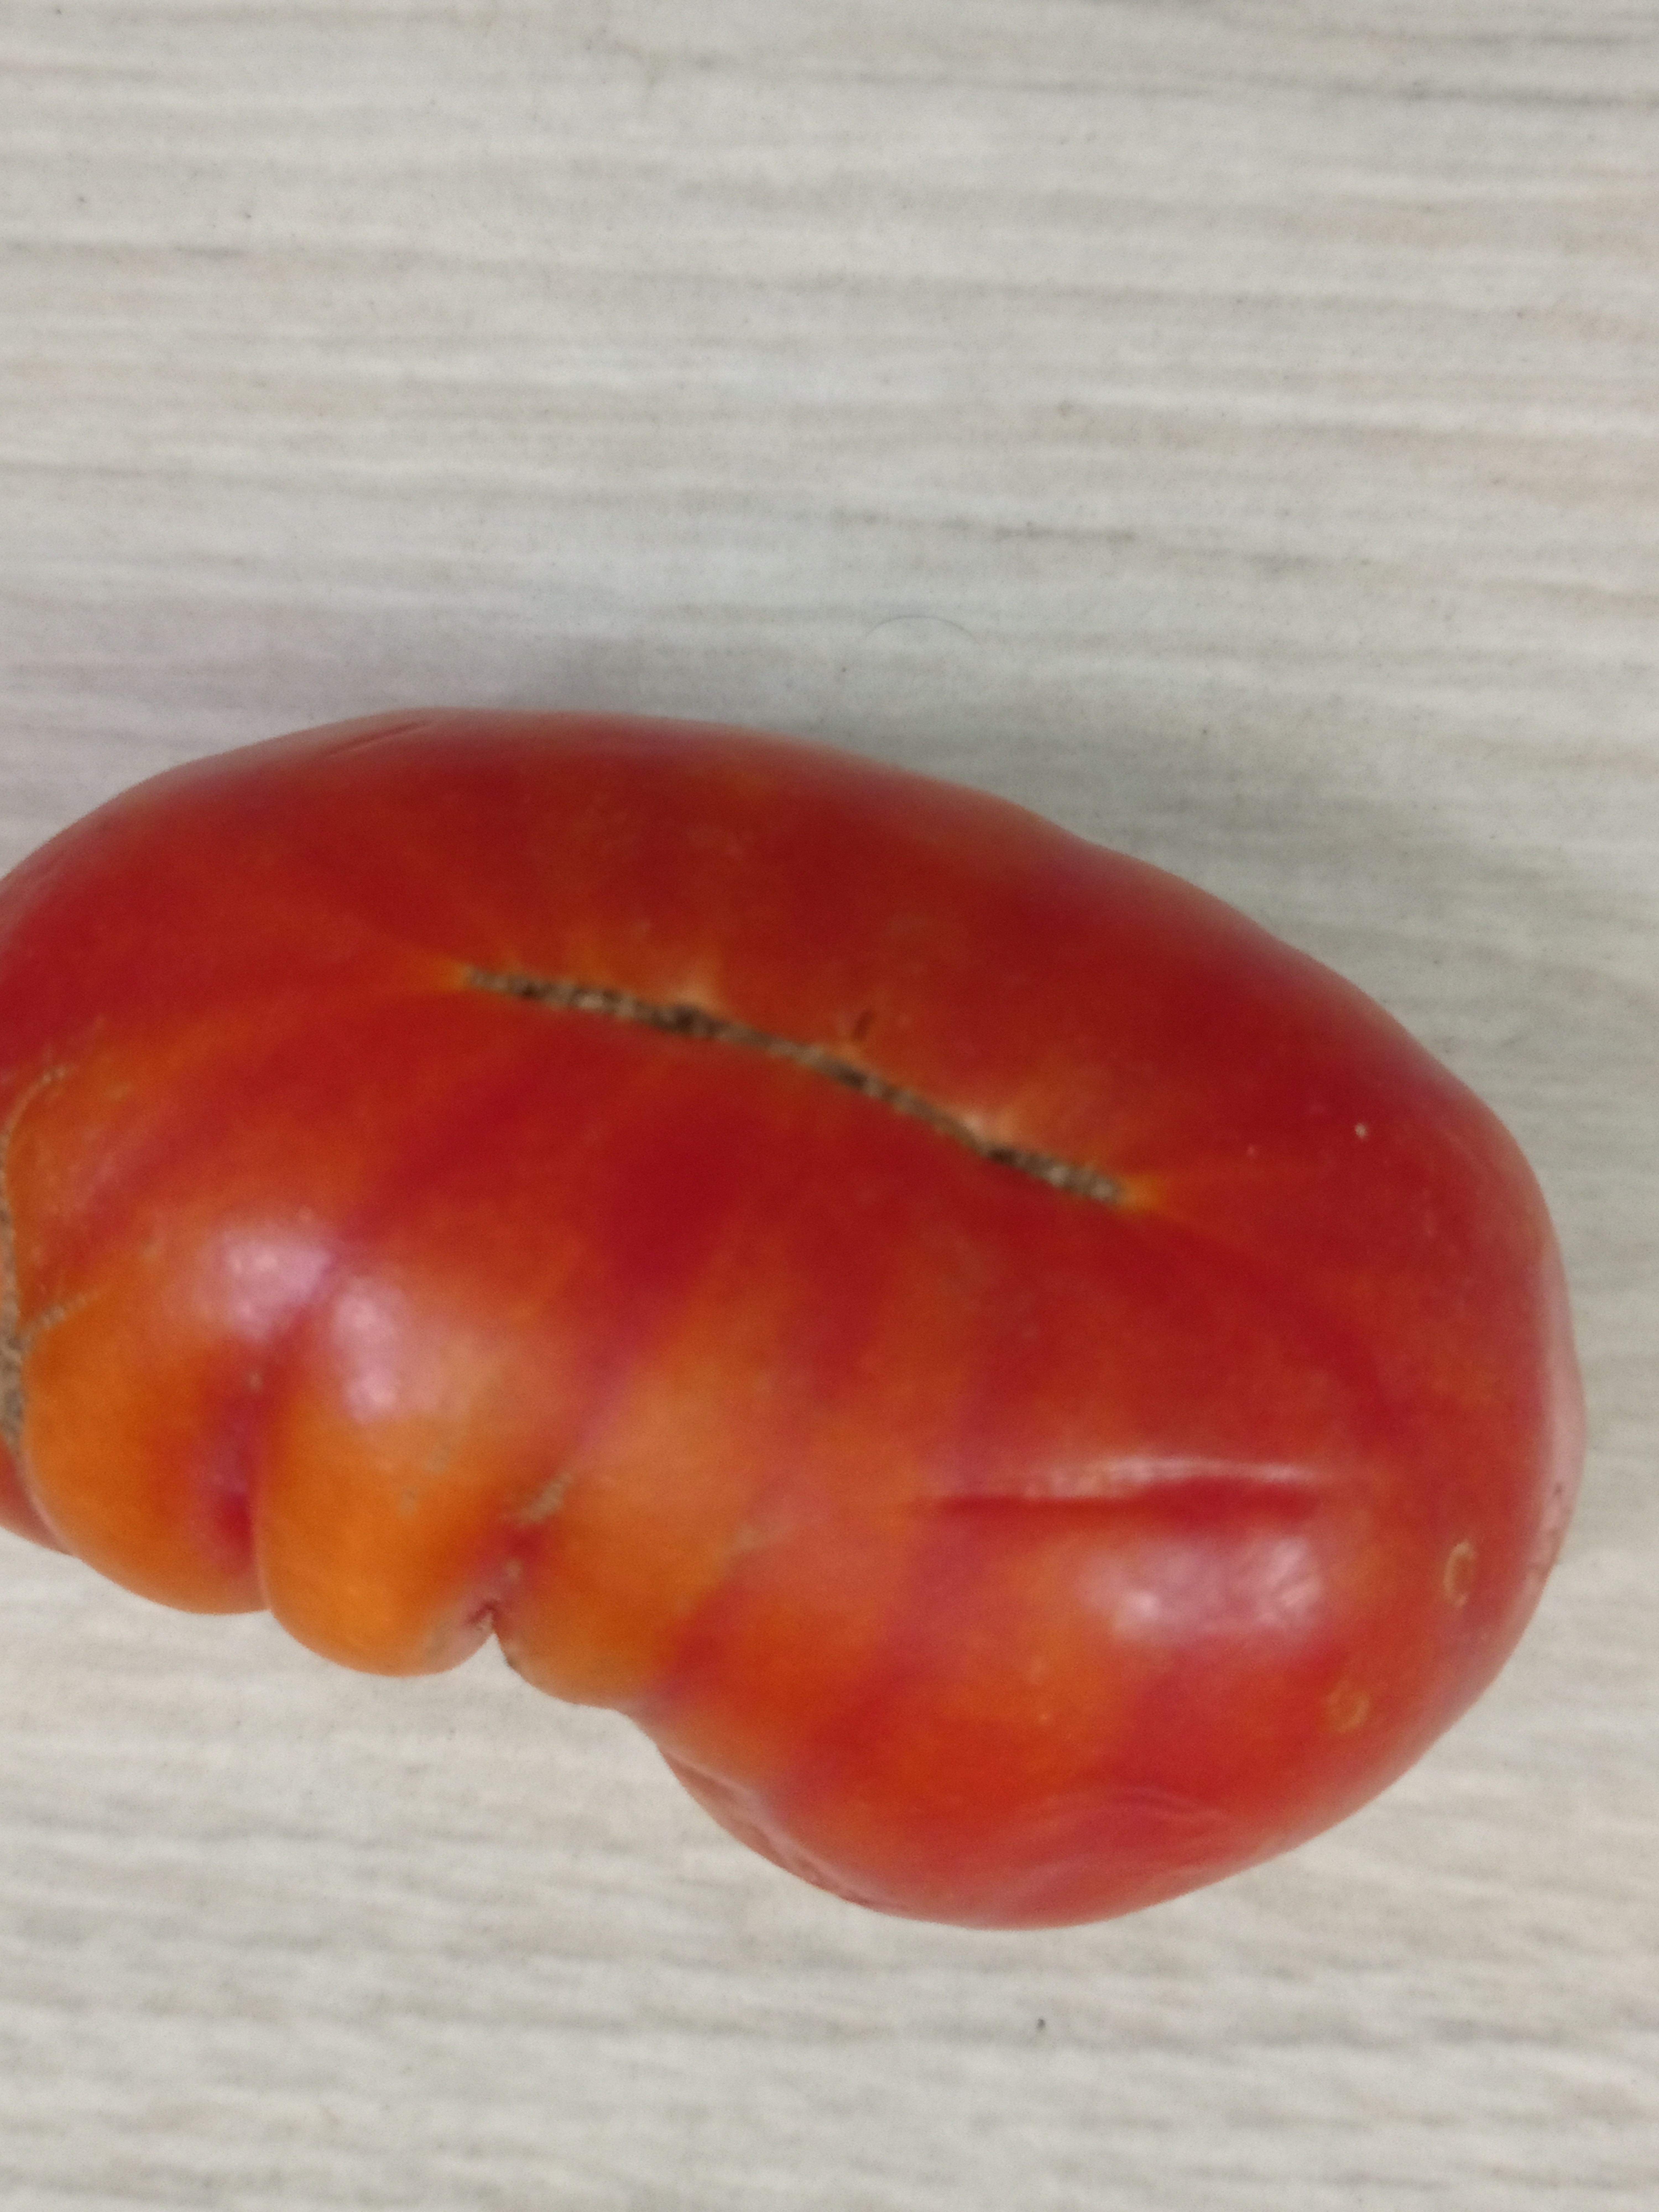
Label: Fresh